Phallus

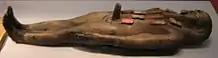
Egyptian statuette of Osiris with phallus and amulets

The phallus played a role in the cult of Osiris in ancient Egyptian religion. When Osiris' body was cut in 14 pieces, Set scattered them all over Egypt, and his wife Isis retrieved all of them except one, his penis, which a fish swallowed; Isis made him a wooden replacement.